Amir Hamudi Hasan al-Sadi

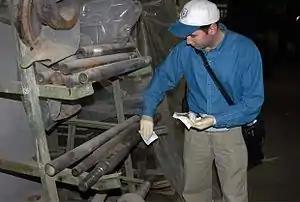
A UN weapons inspector in Iraq

He turned himself in to coalition forces on April 12, 2003, with the help of ZDF journalists who he asked to monitor and document his surrender. He was detained in Baghdad International Airport as a "High Value Detainee". As such he has been subjected to solitary confinement for 23 hours a day. The International Committee of the Red Cross stated in its confidential report to the coalition authority that this constituted a "serious violation of the Third and Fourth Geneva Conventions". He was both the first person on the most wanted list to turn himself in, and the first to be detained by the U.S.